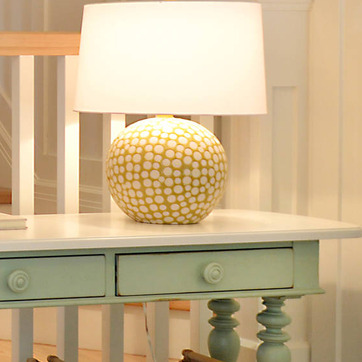
Material: ceramic